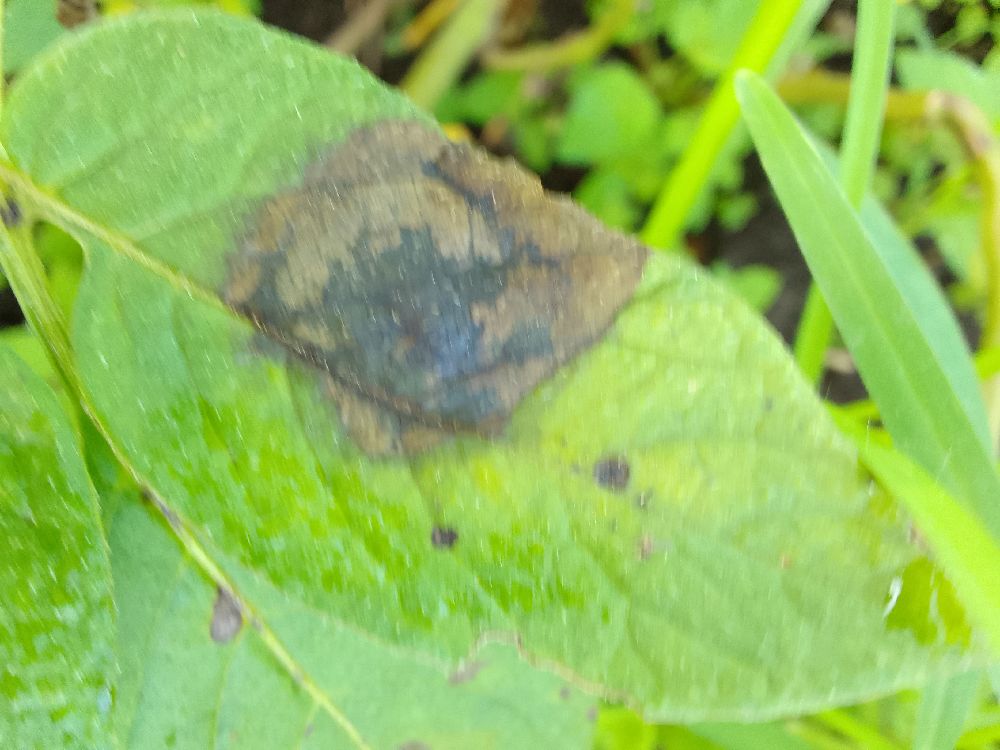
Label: Late blight